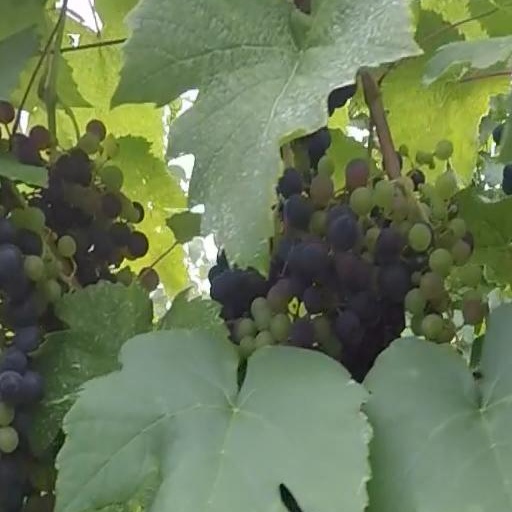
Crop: grape